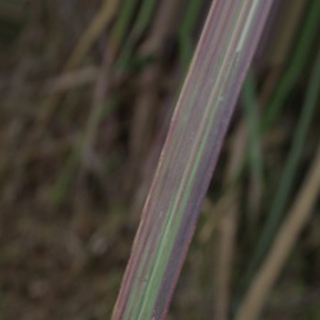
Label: sugarcane_bacterial_blight